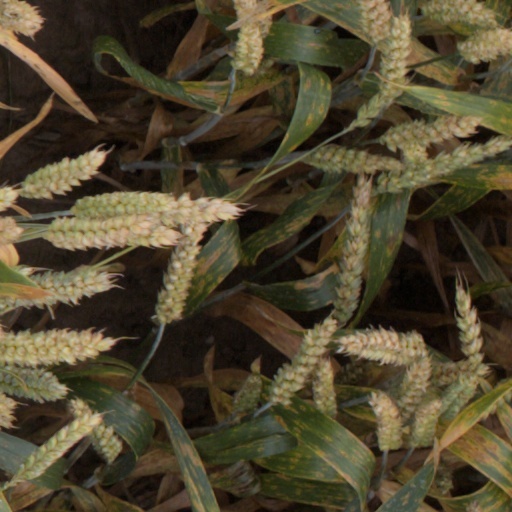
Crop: wheat